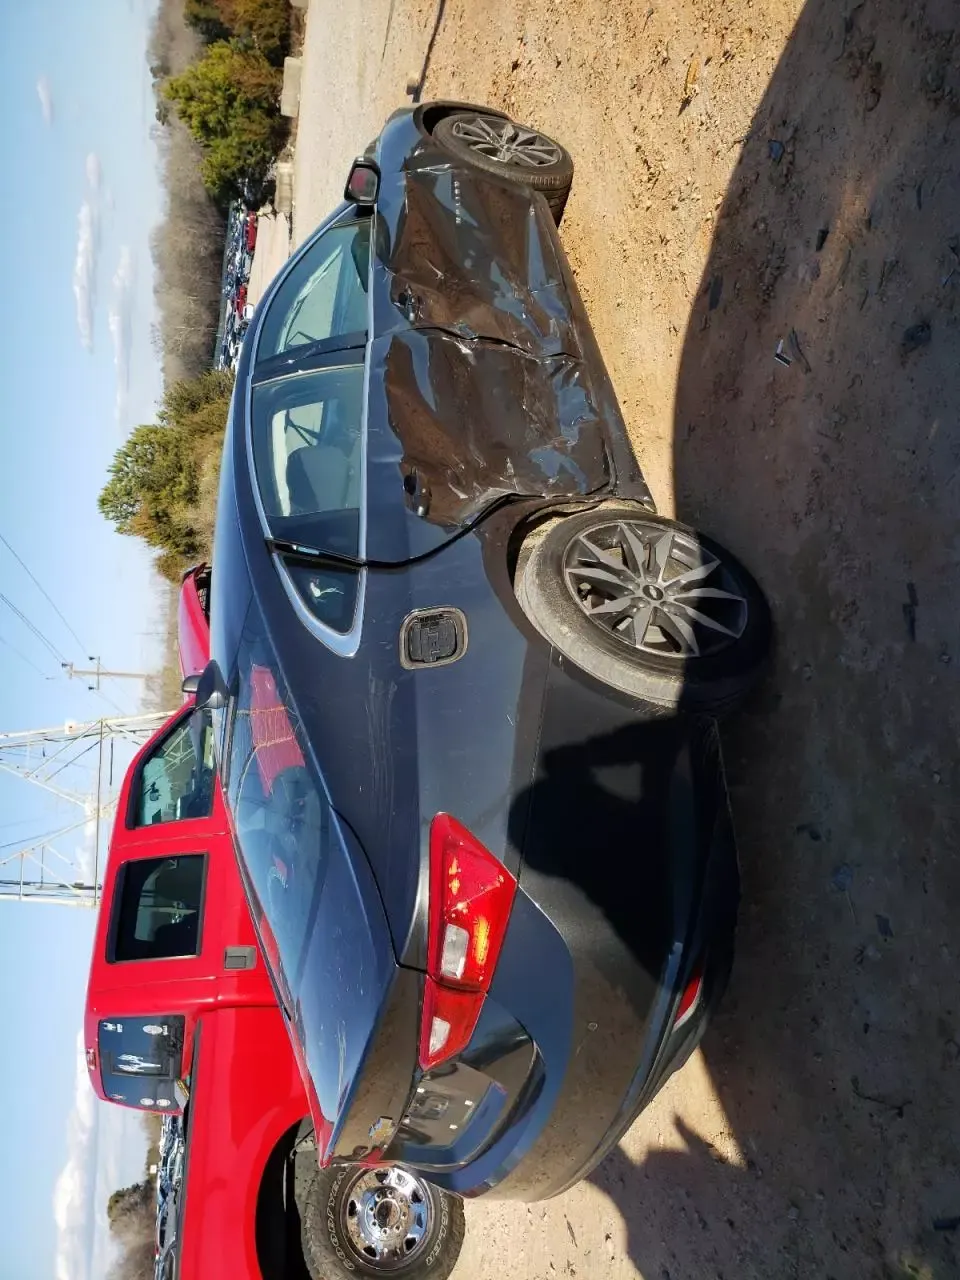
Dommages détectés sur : porte avant droite, porte arrière droite, plaque d'immatriculation arrière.
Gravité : majeur